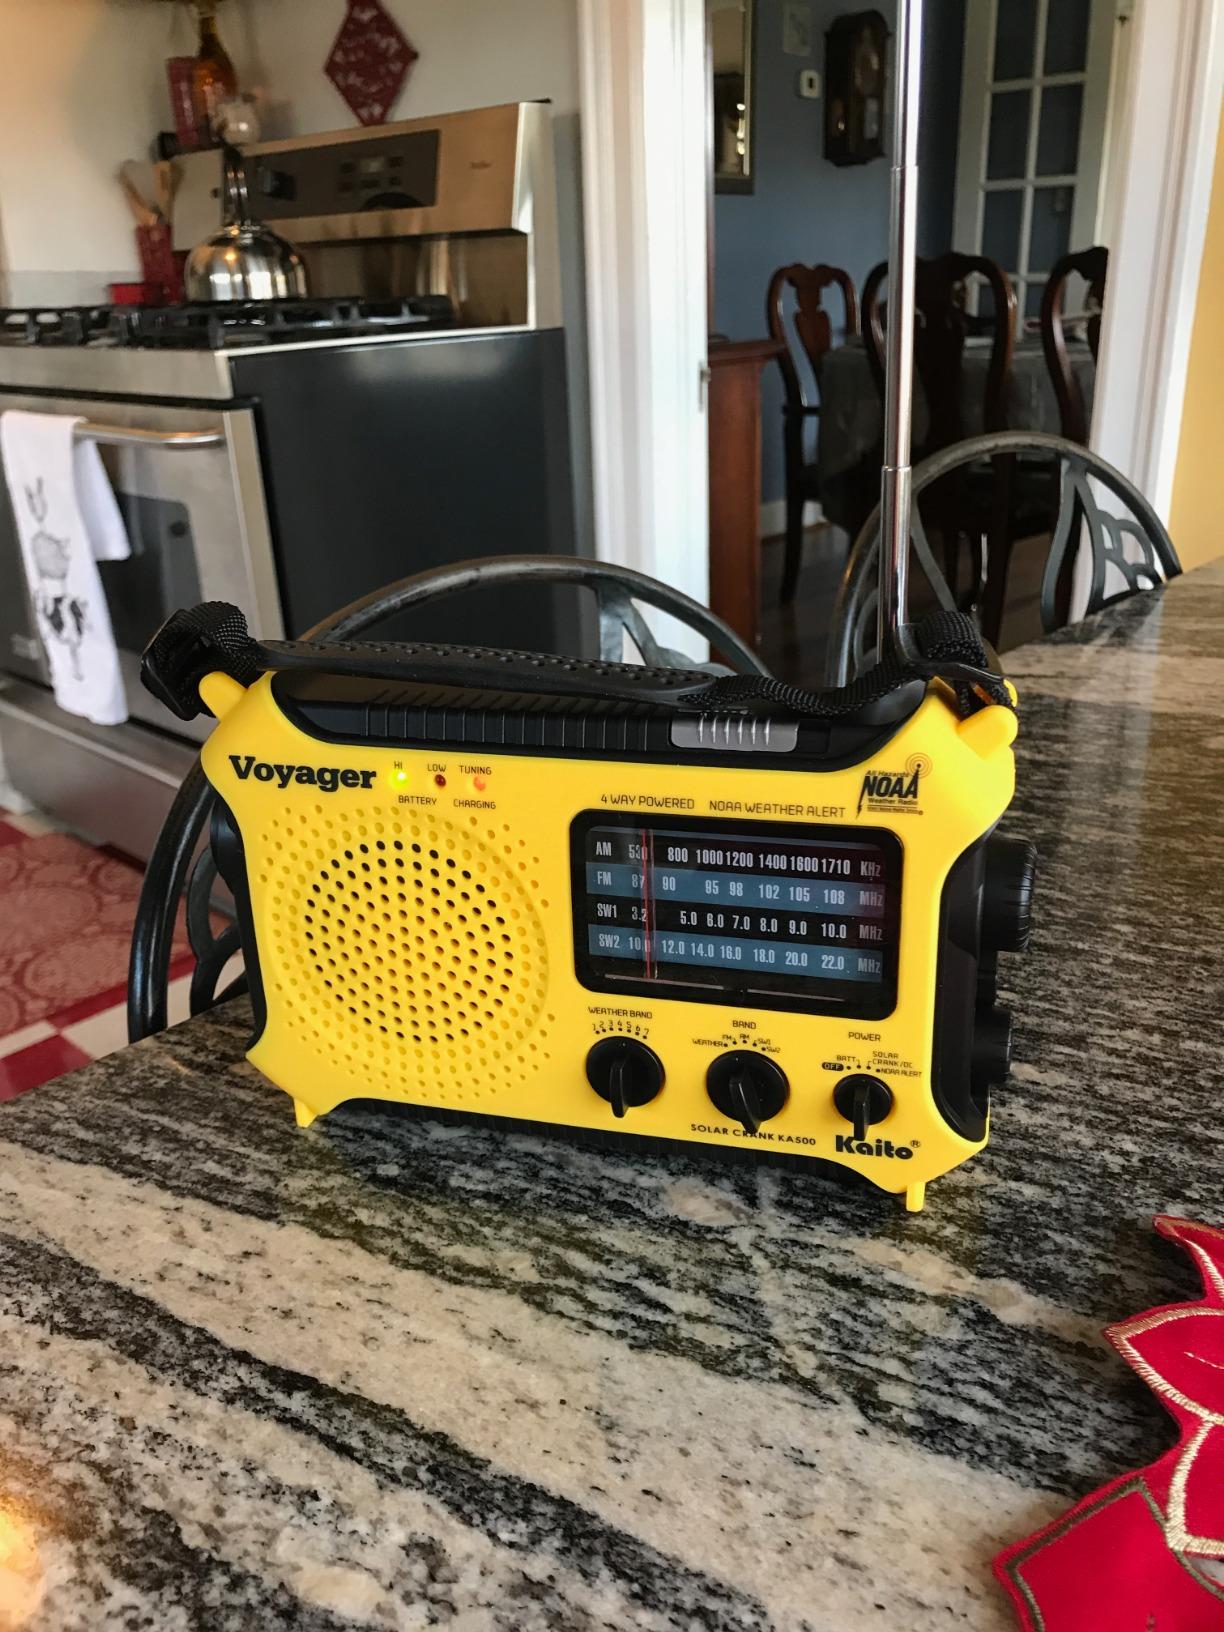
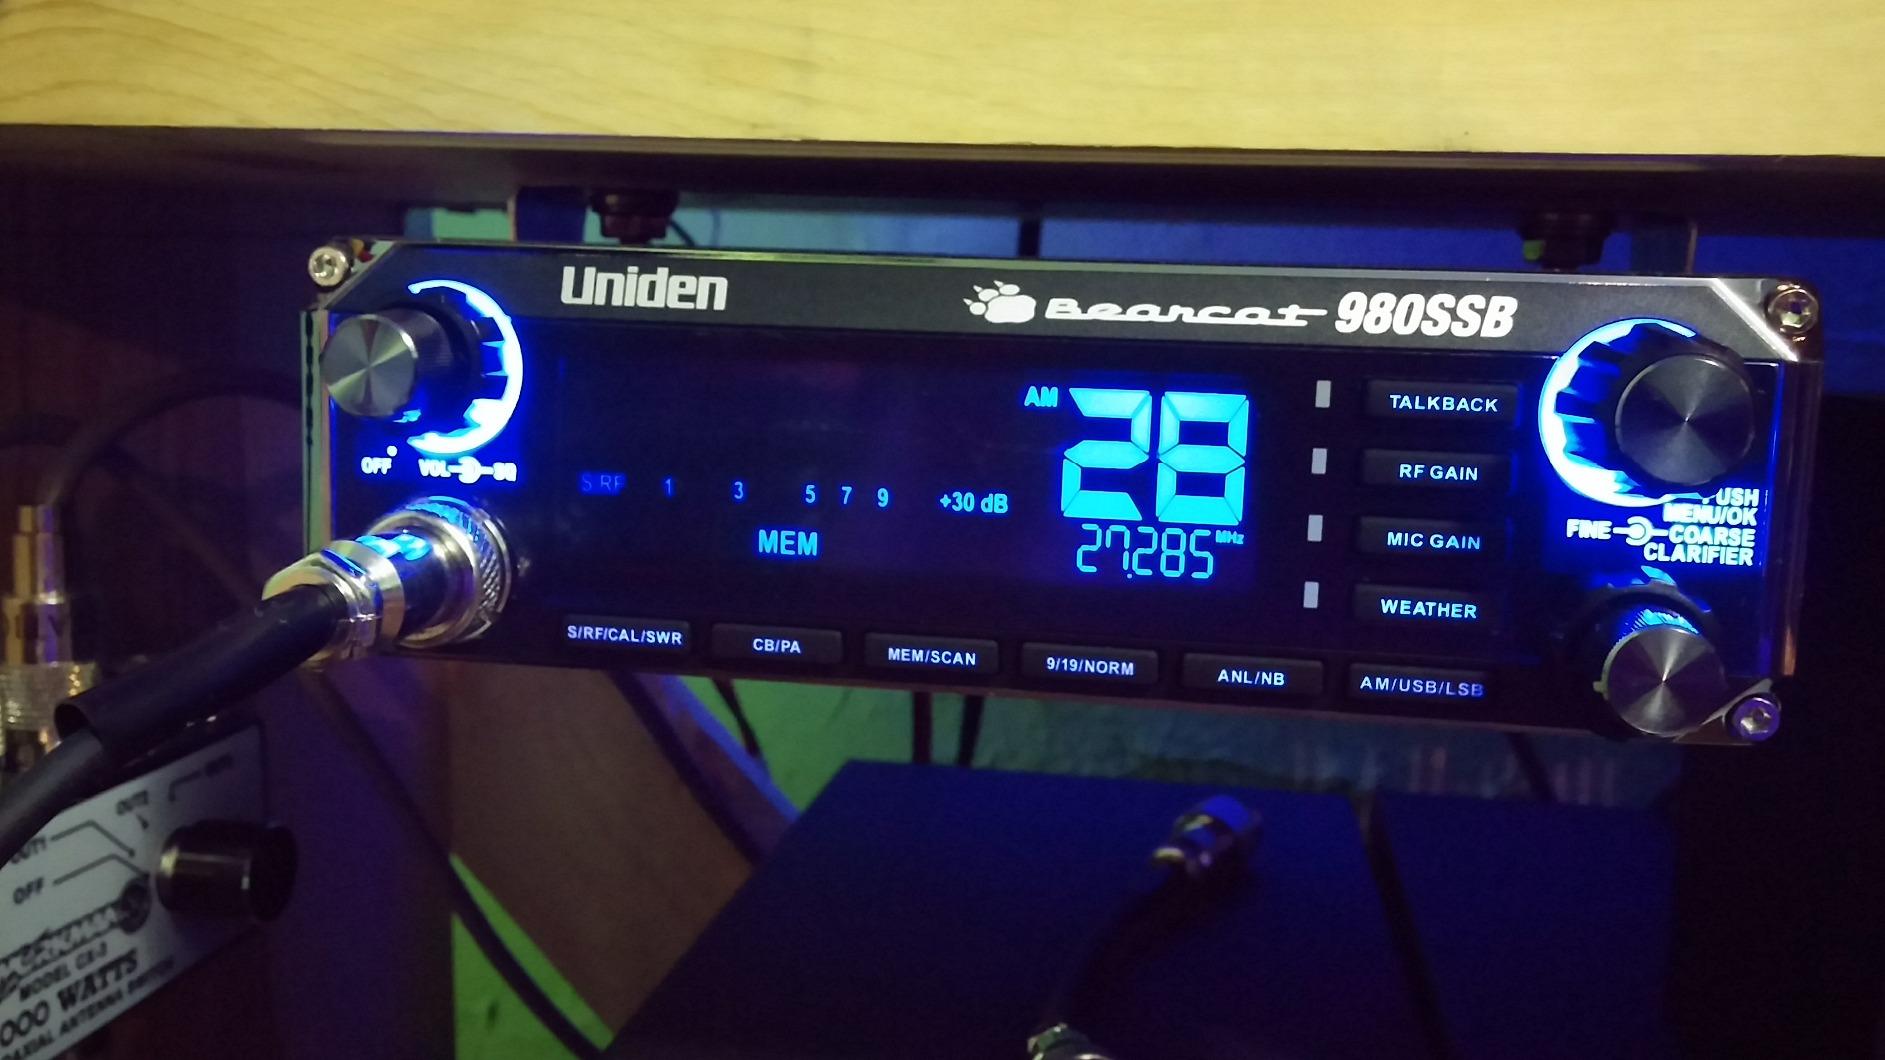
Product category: radio
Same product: no